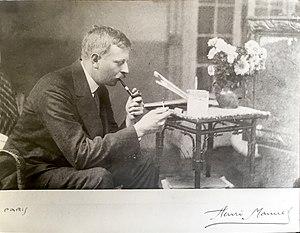
Thomas William Marshall photographié par Henri Manuel
Thomas William Marshall est un peintre post-impressionniste et aquarelliste anglais, né le 28 octobre 1875 à Donisthorpe en Angleterre et mort le 2 septembre 1914 à Paris.